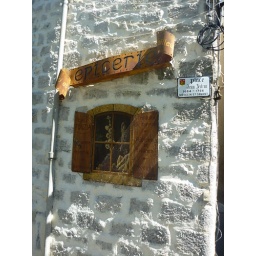
A window painted on the wall in Sauve.